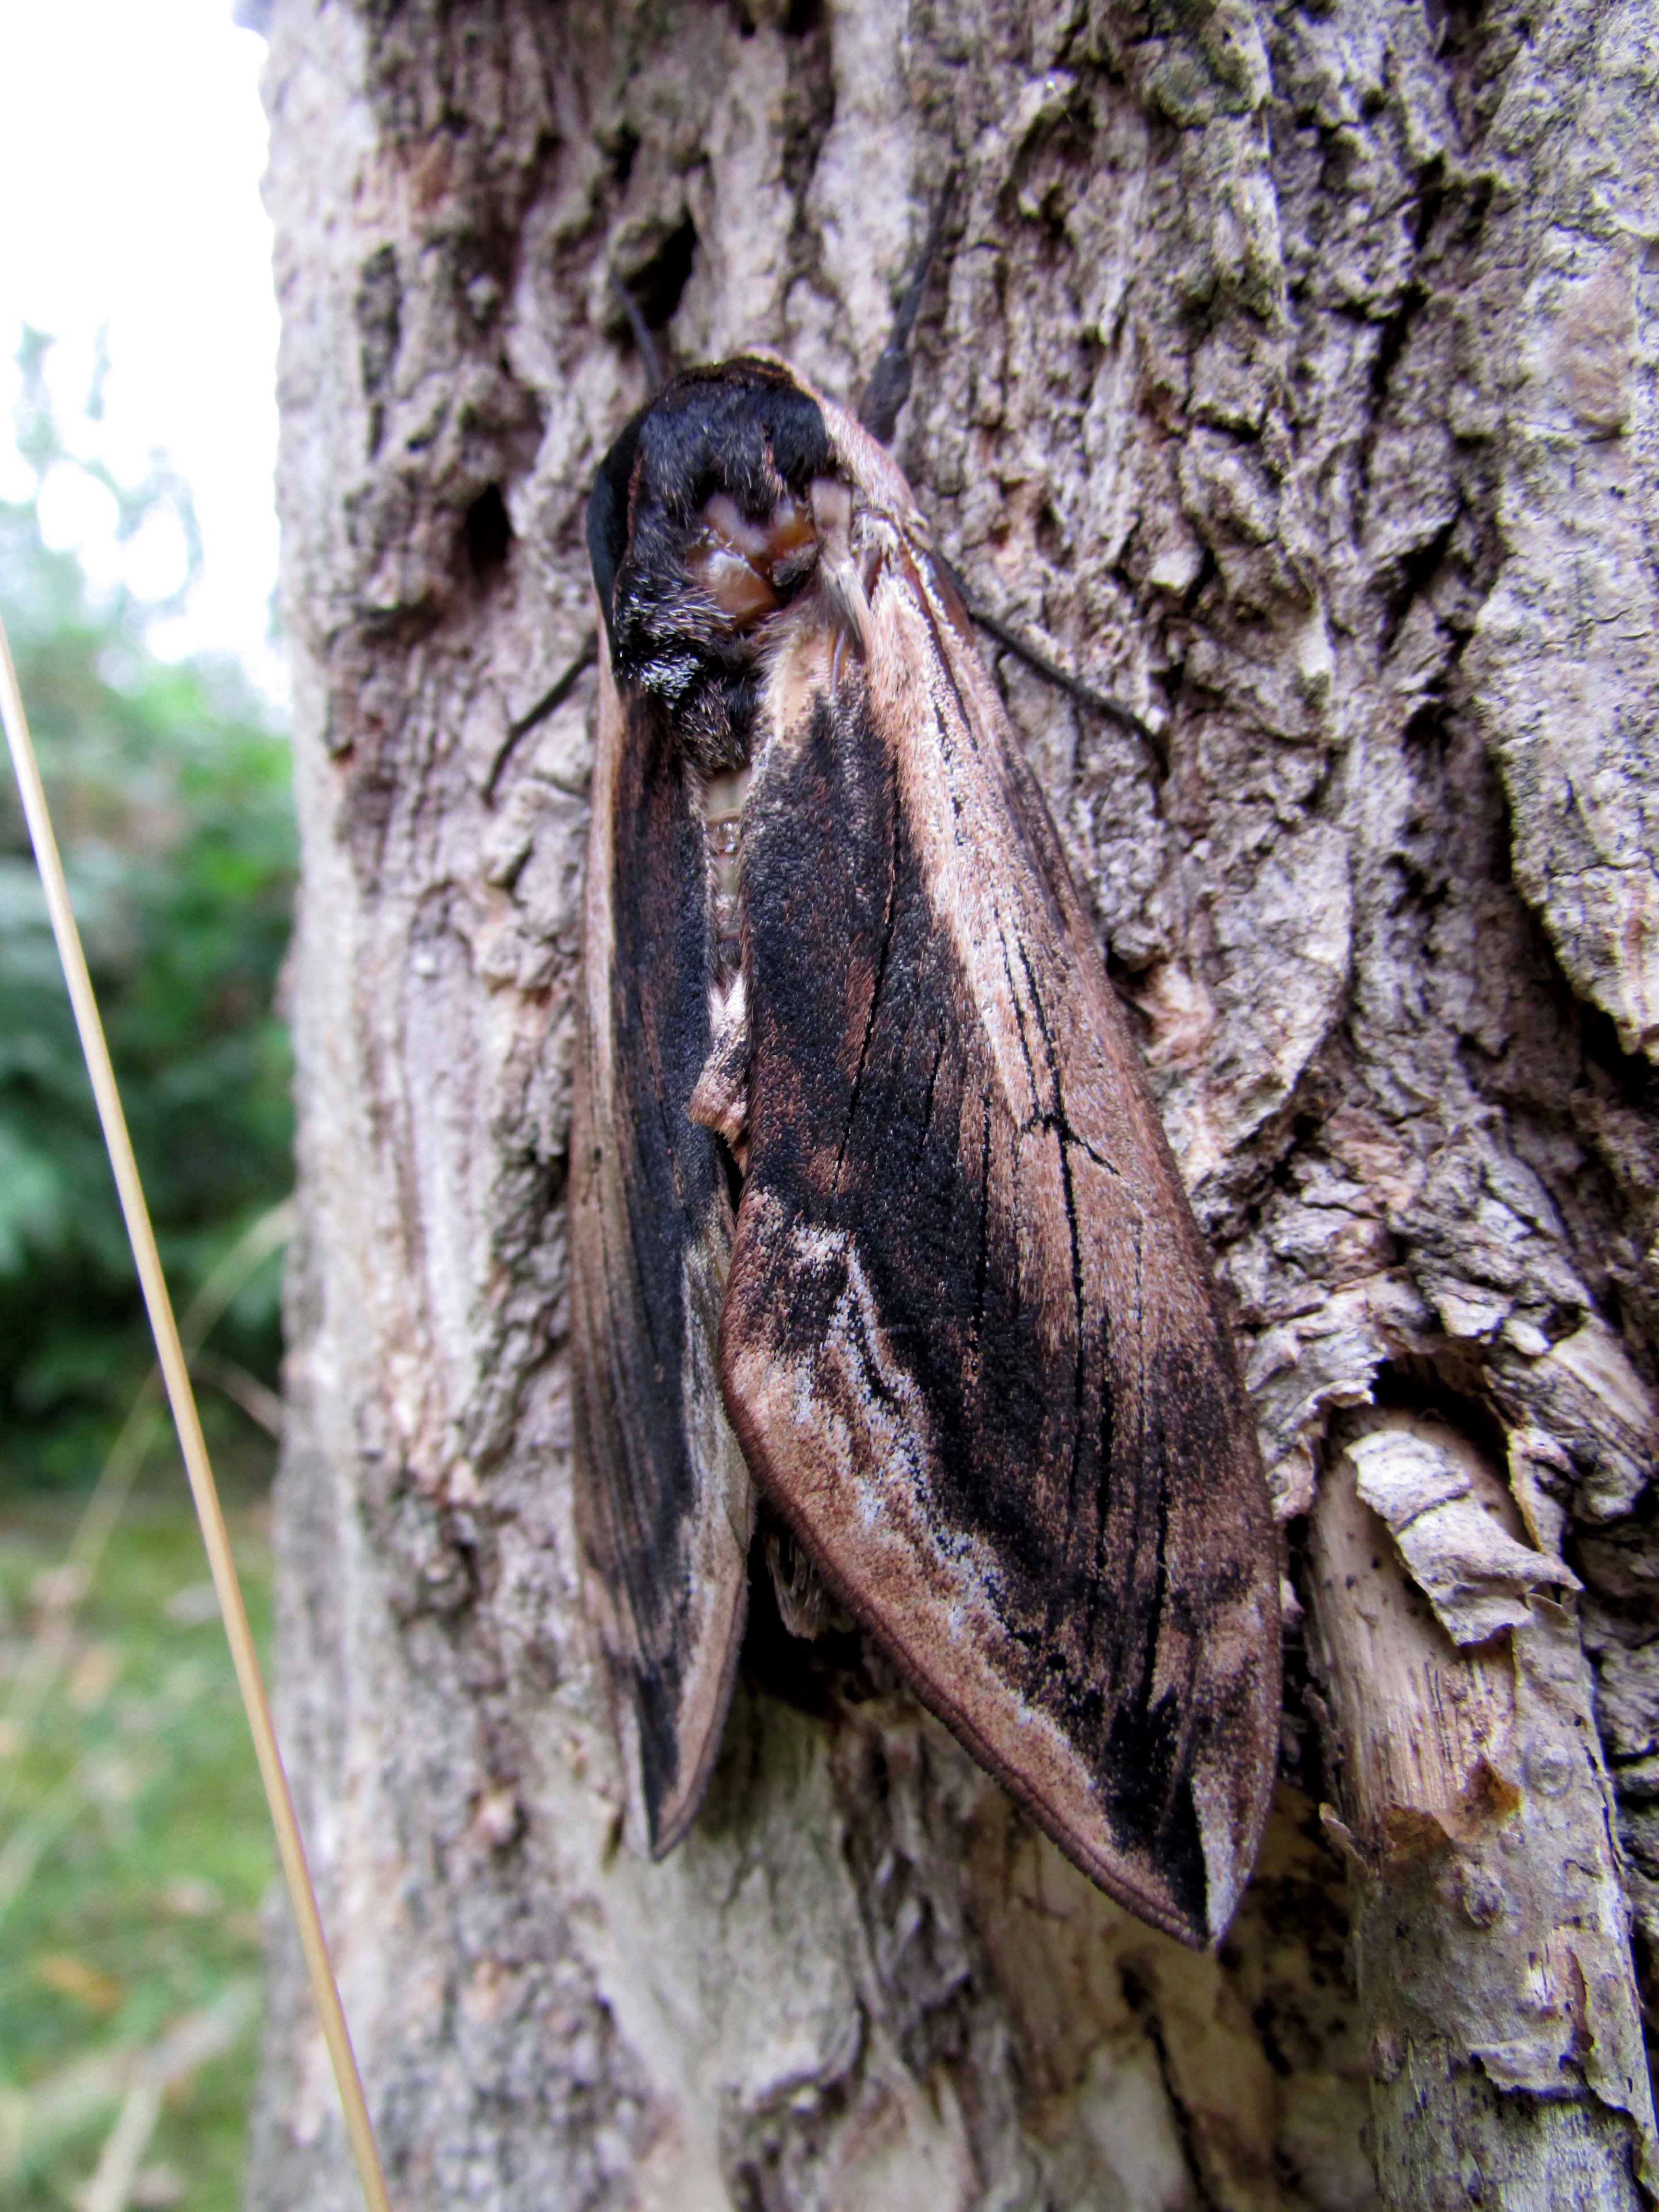
nature, bird, wing, leaf, wildlife, insect, moth, butterfly, fauna, invertebrate, animals, hawkmoth, moths and butterflies, true bugs